Marion railway station

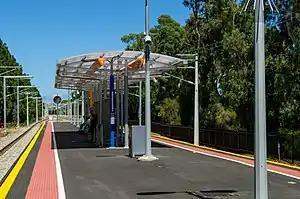
North-east bound view from Platform 1, February 2014

Marion railway station is located on the Seaford line. Situated in the south-western Adelaide suburb of Marion, it is 11.4 kilometres from Adelaide station.